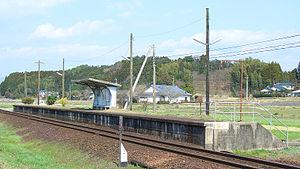
Une gare ferroviaire est le lieu d'arrêt des trains. Une gare comprend diverses installations qui ont une double fonction : permettre la montée et la descente des voyageurs, ou le chargement et le déchargement des marchandises ainsi que pour certaines d'entre elles, assurer des fonctions de sécurité dans la circulation des trains.